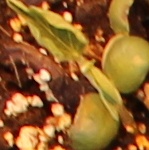
Label: Soybean